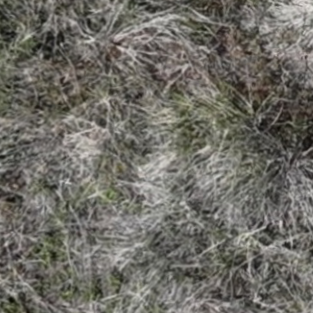
Month: may